The Wild Blue

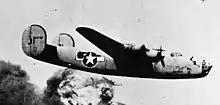
Low altitude B‑24 bombing Ploesti Oil Fields

Before McGovern had trained, 177 B-24's of the Eighth Airforce carried out one of its most important, if not fully successful missions, bombing the oil refineries in Ploesti, Romania that produced 60% of the oil for the German military. Unfortunately, the planes were scattered by too many cumulus clouds and though they lacked cohesion, still faced severe fire from German ground forces and air defenses. Though much of the refinery was destroyed, 54 B-24s were lost, nearly one-third of the entire force. Though the 8th would continue raids on Ploesti, the loss of so many pilots and crews forced the Air Core to speed up their pilot training to keep pace with the increased number of B-24's being produced. This ramp up affected McGovern's training, increasing the pressures and pace, but perhaps not the quality.